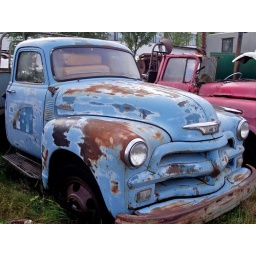
Scrap truck in blue